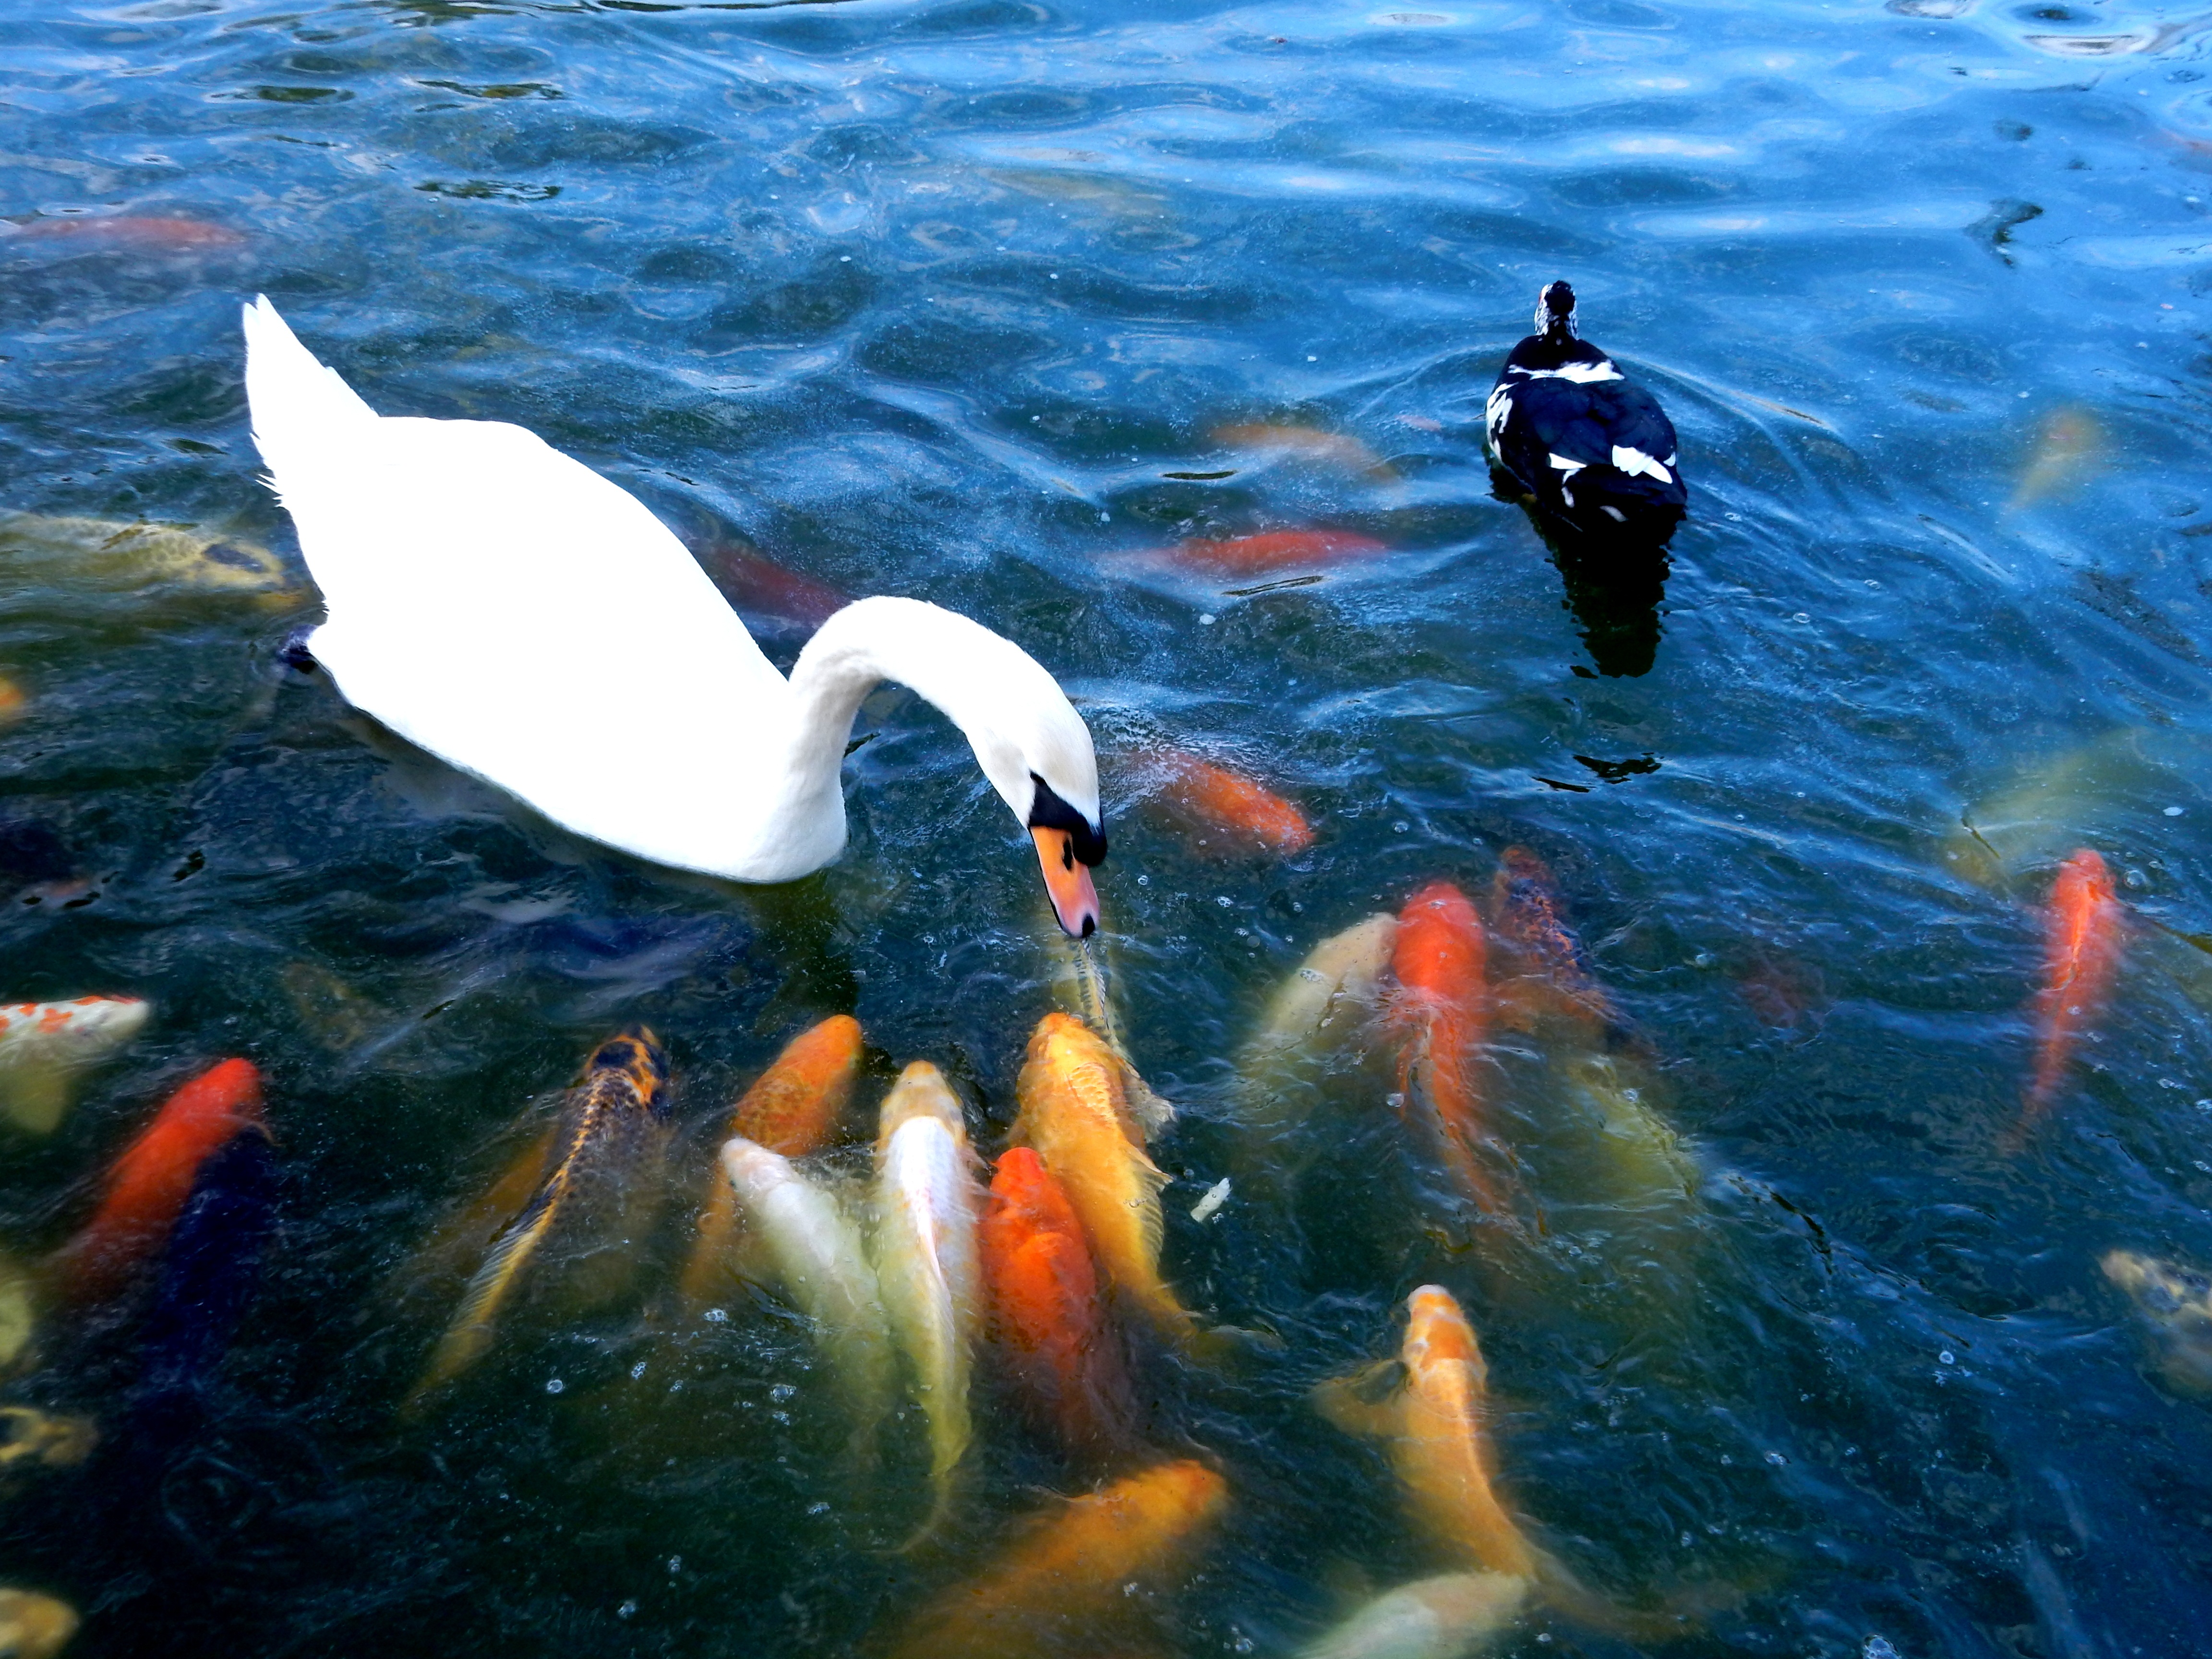
sea, ocean, bird, water bird, marine biology